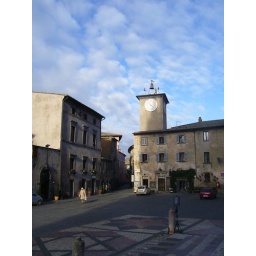
The Torre di Maurizio is one of the oldest clock towers in Italy (1348)